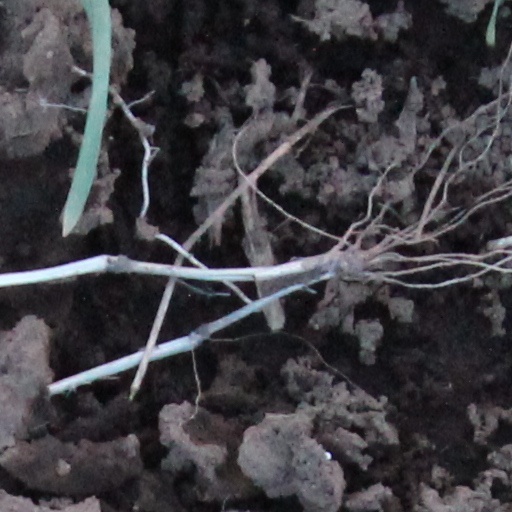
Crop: wheat